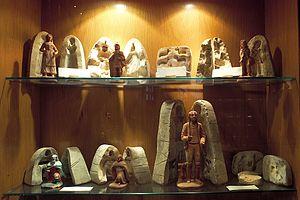
Moule de Jean-Louis Lagnel (1764-1822), premier santonnier Marseillais. Musée Marcel Carbonel (collection privée marcel Carbonel).
Jean-Louis Lagnel, né en 1764 à Marseille et décédé en 1822, est l'inventeur des santons d'argile. Avant sa création, les santons étaient faits de plâtre ou de bois.
Les santons de Provence sont de petites figurines en argile, très colorées, représentant, dans la crèche de Noël, la scène de la nativité, les Rois Mages et les bergers, ainsi que toute une série de petits personnages, figurant les habitants d’un village provençal et leurs métiers traditionnels. Tout ce petit monde, chacun muni de son présent pour l’enfant Jésus, fait route à travers un paysage comportant traditionnellement une colline, une rivière avec un pont, et des oliviers, vers l’étable, surmontée de son étoile.
La terre cuite provençale est un matériau au cœur d'une industrie emblématique traditionnelle, d'artisanat d'art, de poterie et de diverses productions en terre cuite, céramique, faïence et porcelaine, brute ou vernissée, de Provence et région Provence-Alpes-Côte d'Azur.
Le musée du santon Marcel Carbonel, ouvert à Marseille en 1997 dont le conservateur est Philippe Renoux-Carbonel rassemble la collection du santonnier Marcel Carbonel.